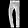
Label: Trouser